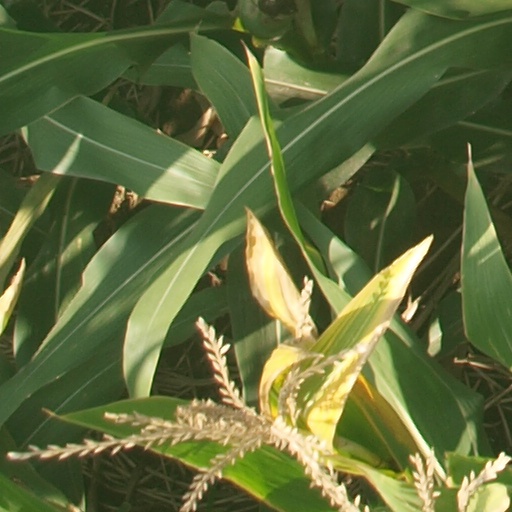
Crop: maize; corn